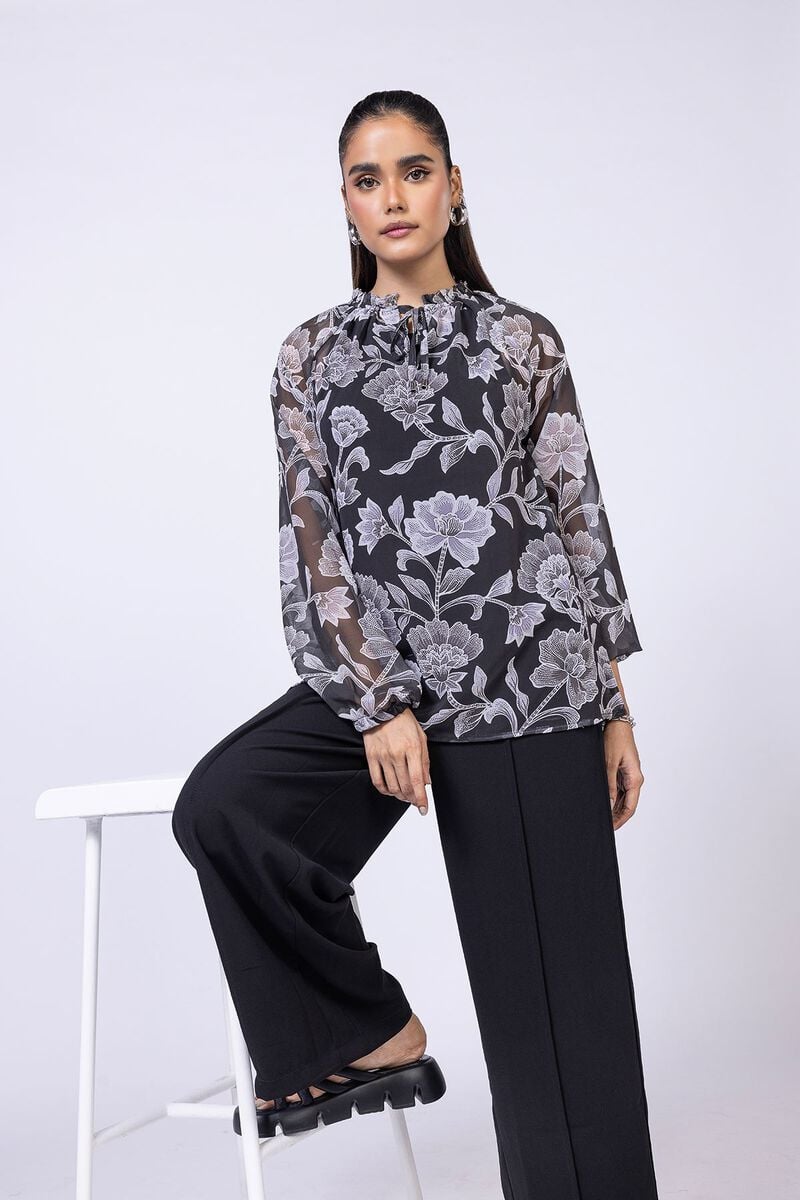
black multi floral print blouse